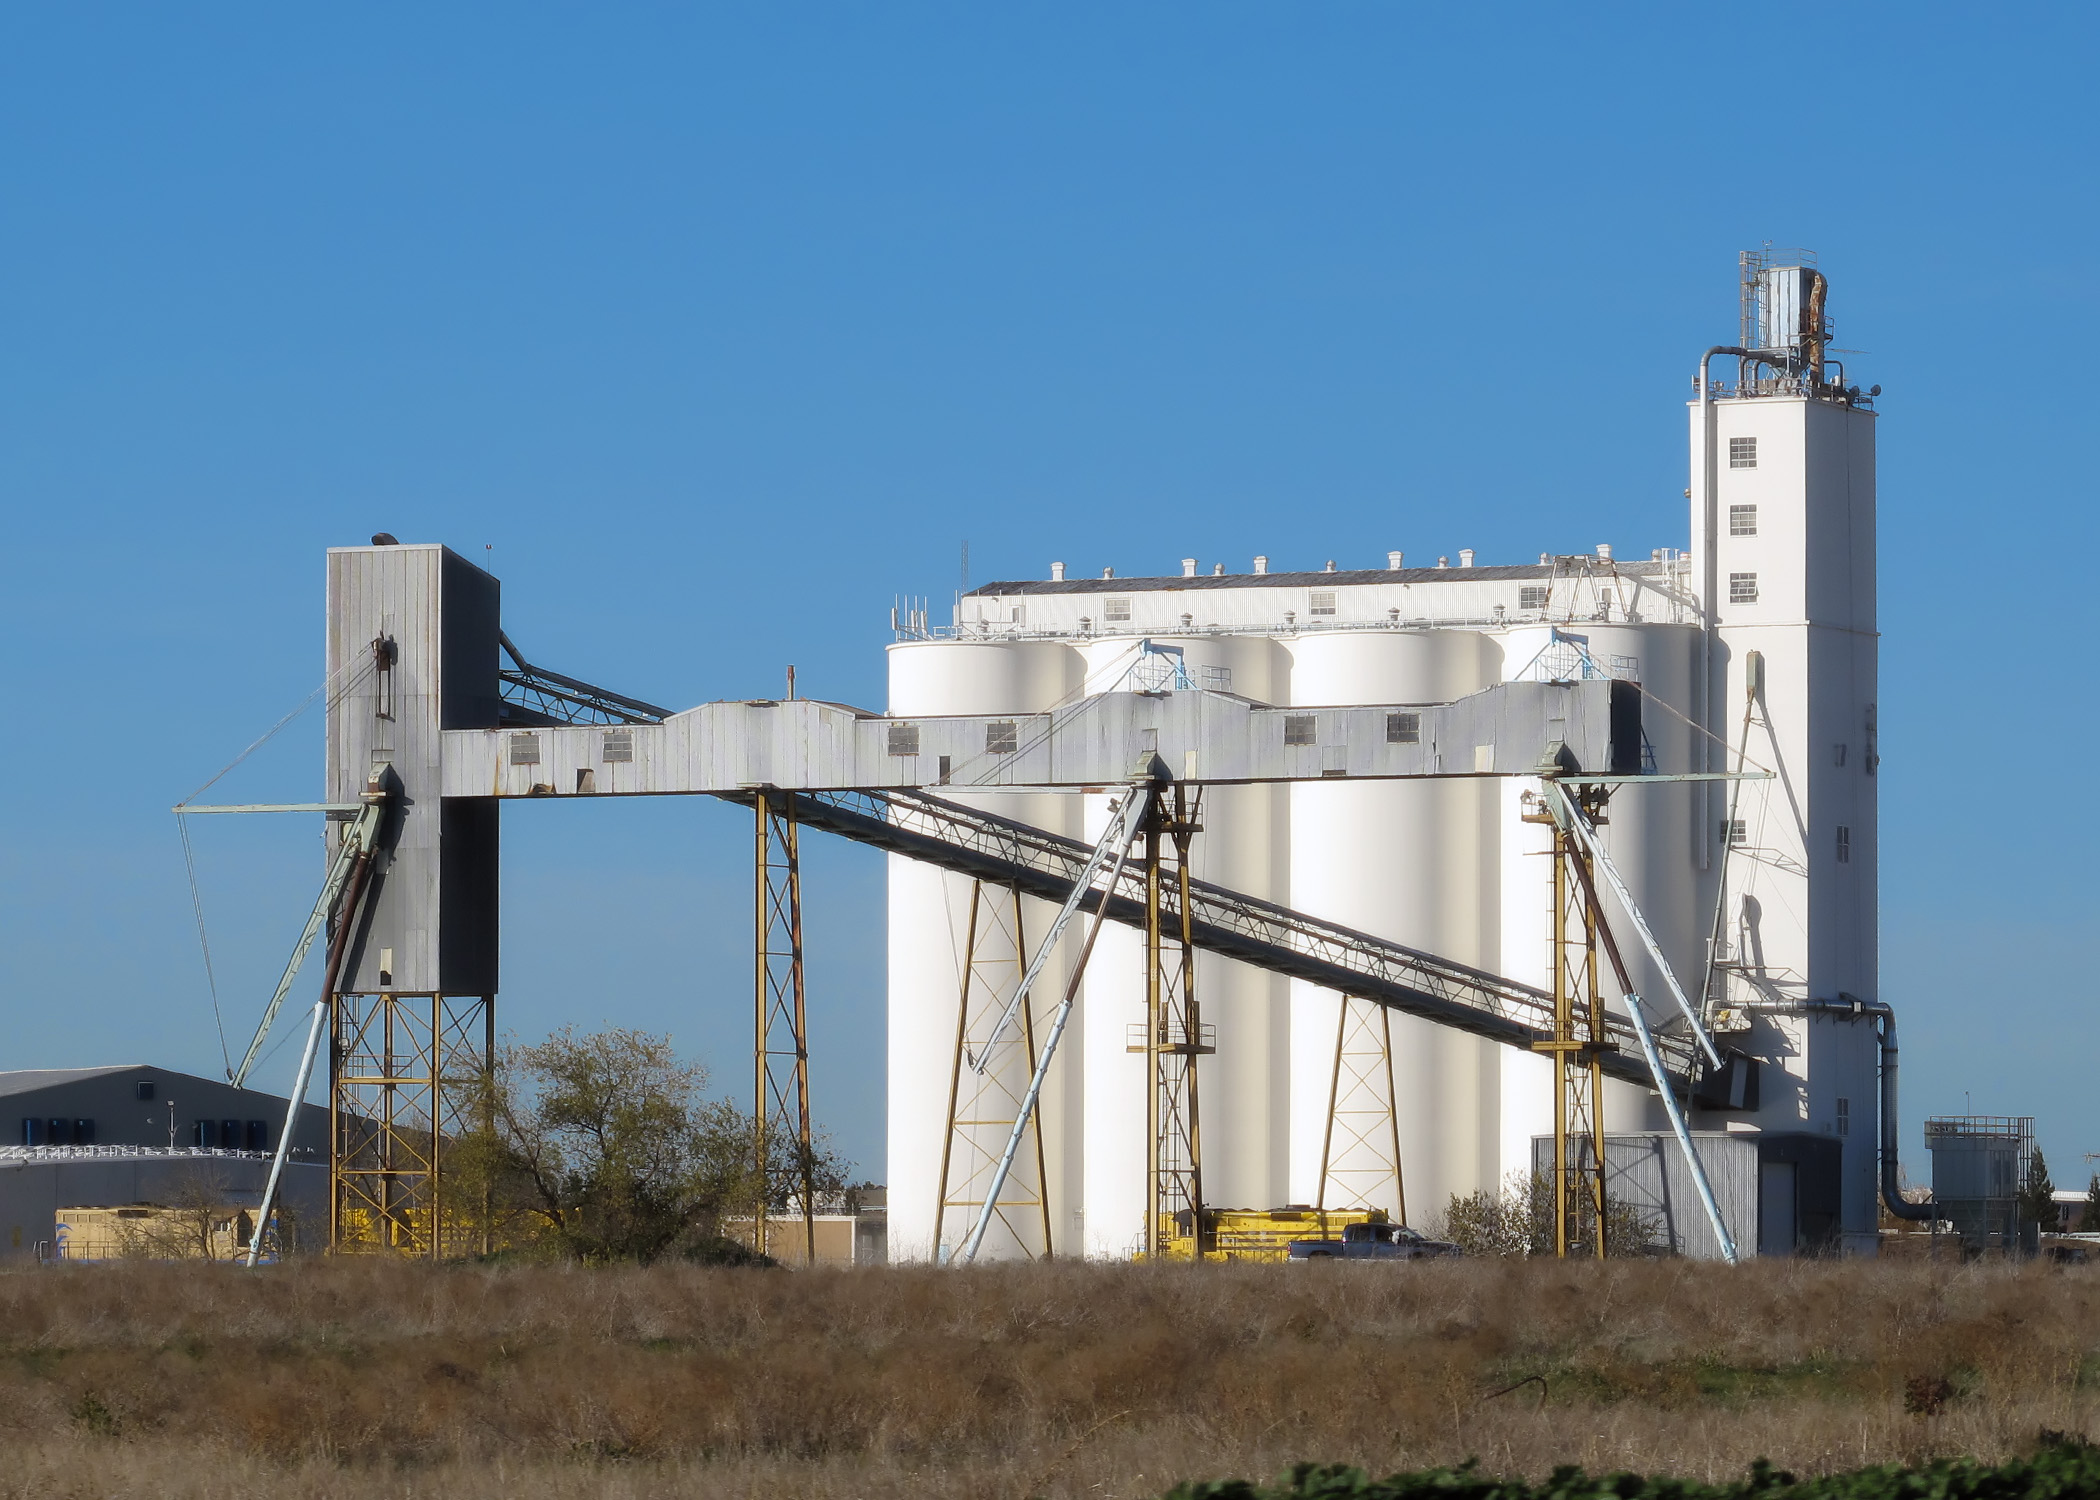
wind, industry, material, energy, silo, oil field